Rescue of the SS Danmark

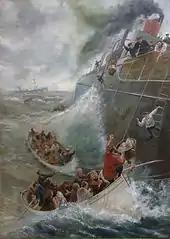
"And Every Soul Was Saved", painting by Thomas M. M. Hemy, 1889

On April 5, 1889, the SS "Missouri" came upon the disabled "Danmark" in bad weather and high seas. Fortunately, for the crew and the passengers of the "Danmark", the "Missouri" happened upon the "Danmark" because it had taken on such a large cargo in London that she was ordered to proceed straight from London and Philadelphia and skip Swansea. The "Missouri" was one of four freighters built for the Atlantic Transport Line to carry cargo, cattle, and goods between London, Swansea, Philadelphia, and Baltimore. The "Missouri" was 2,845 tons and manned by a crew of 37. Because it was a freighter and had insufficient quarters for people and supplies, it could only accommodate an additional 20 people. Because its cargo hold was built to haul cattle, it had a large fresh water condenser capable of condensing 8,000 gallons of water per day. Upon seeing the distress flags of the "Danmark", its Captain, Hamilton Murrell, immediately ordered his crew to set a course for the "Danmark", and he steered as close as possible to the disabled steamship.